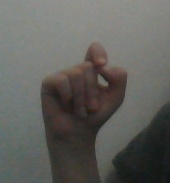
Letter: fa